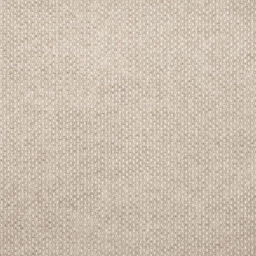
wallpaper in # grey from the collection .